The Worst Kept Secret Tour

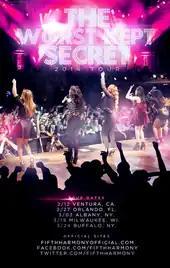

The Worst Kept Secret Tour was the second official tour from American girl group Fifth Harmony and the third overall. It began in Ventura, California on February 2, 2014 and ended on March 24, 2014 in Buffalo, New York. The group performed in the tour around the same time when they were opening acts for Demi Lovato's Neon Lights Tour. The official poster for the tour was chosen by Fifth Harmony among many nominations submitted by fans. It was planned as an early tour for fans who were going to see the group in the Neon Lights Tour.